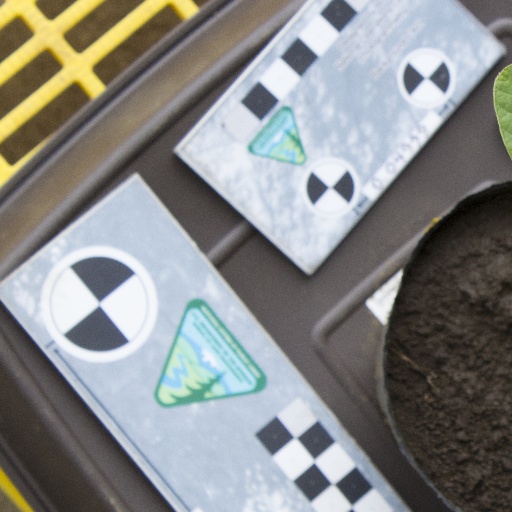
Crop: soybean